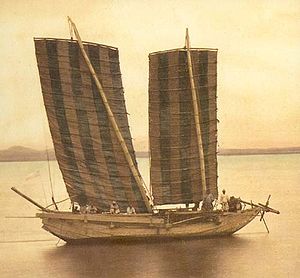
Felice Beato / Galleri
Felice Beato var en italiensk fotograf, der var en af de første krigsfotografer.